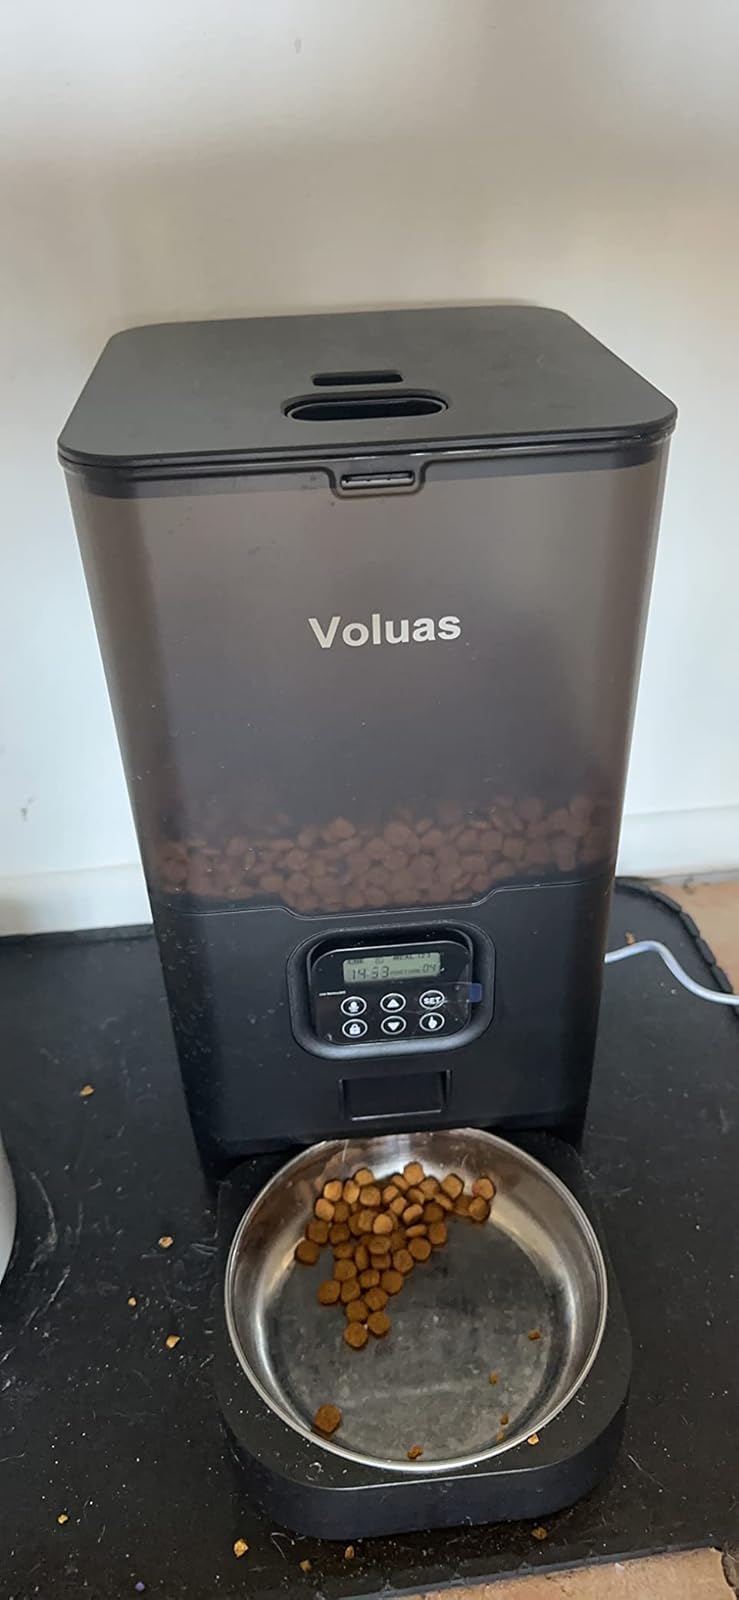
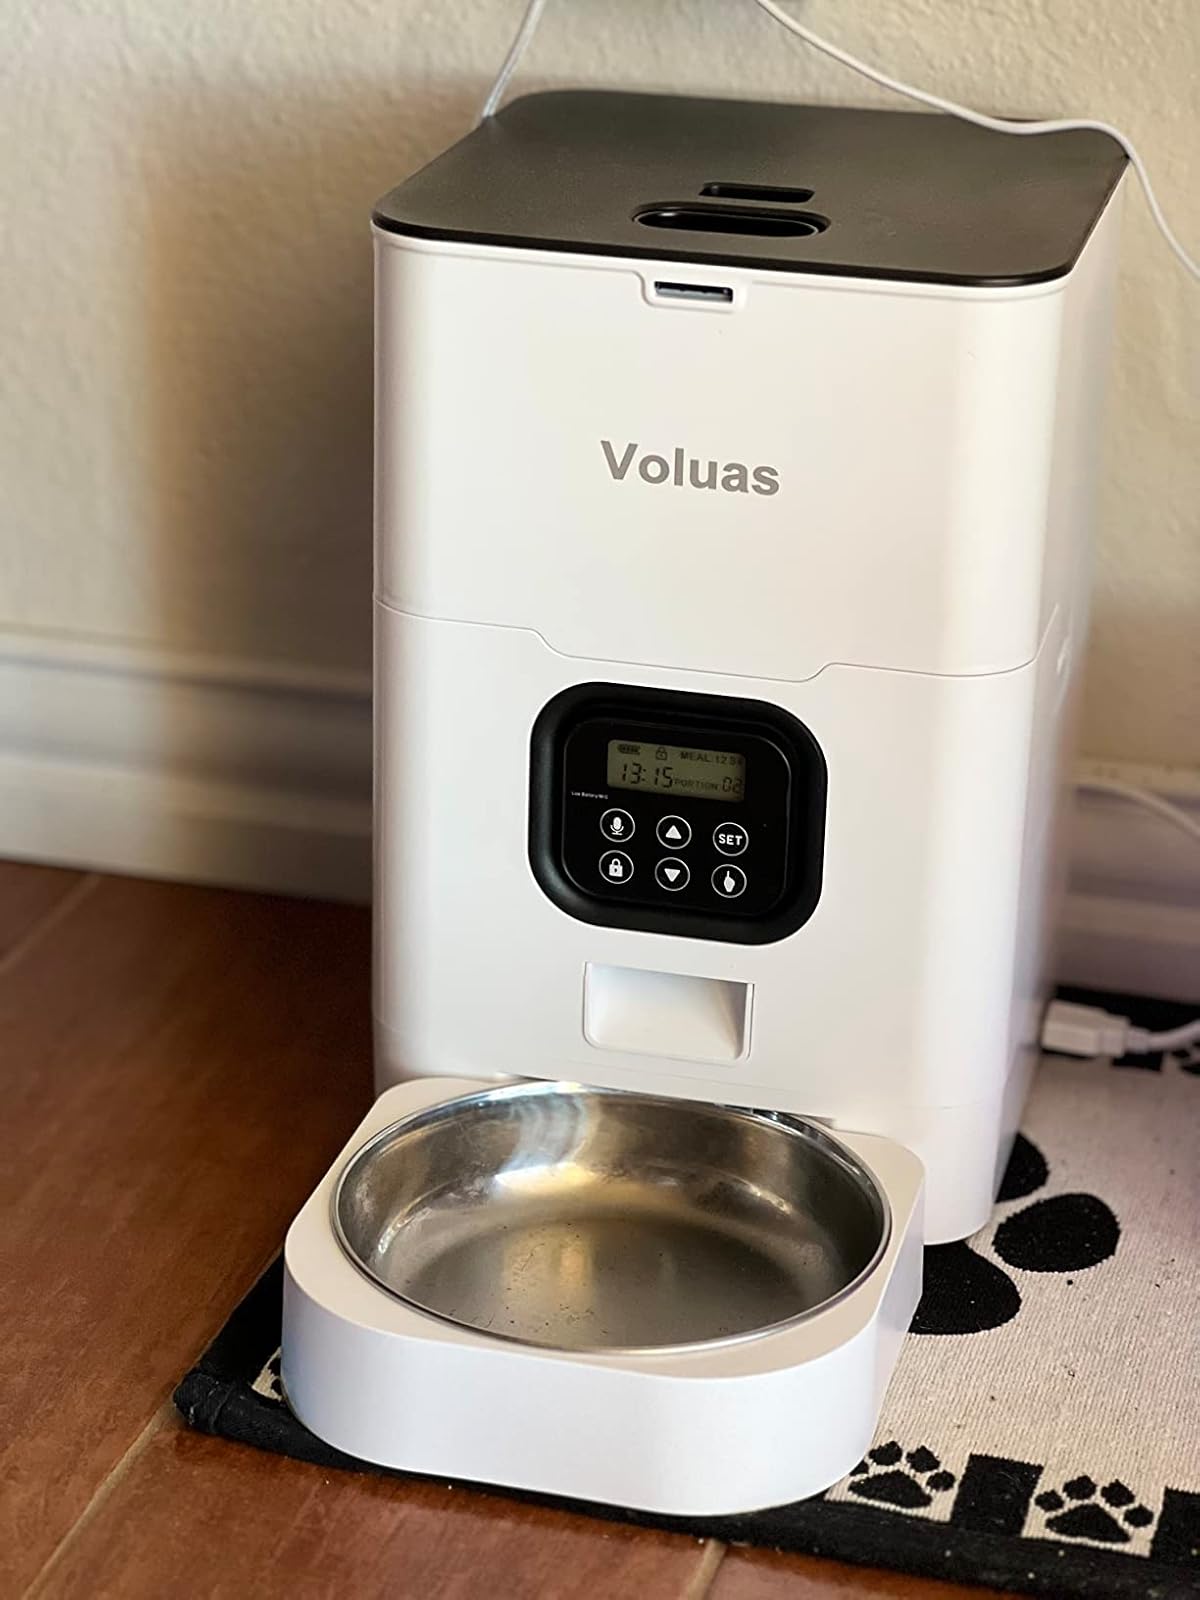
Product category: items_feeder
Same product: no